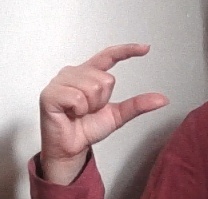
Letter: dal